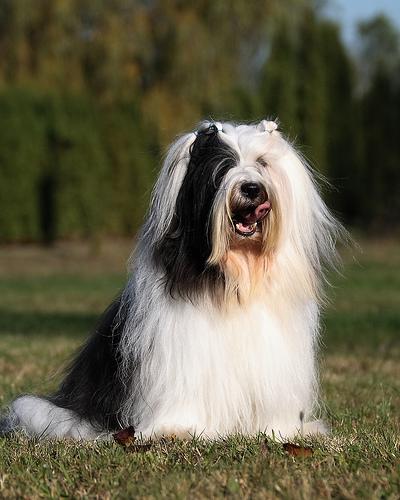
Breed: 203-n000021-Tibetan_terrier